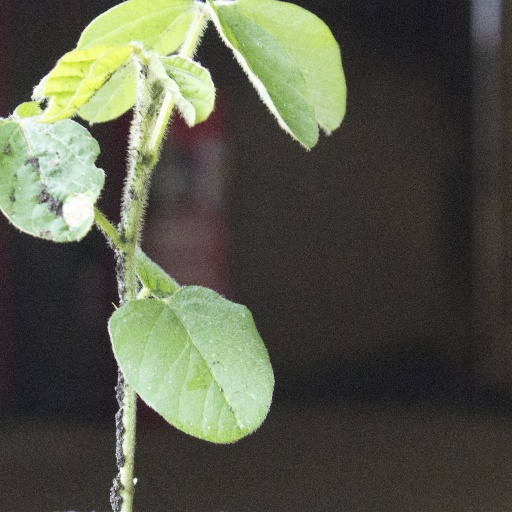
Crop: soybean